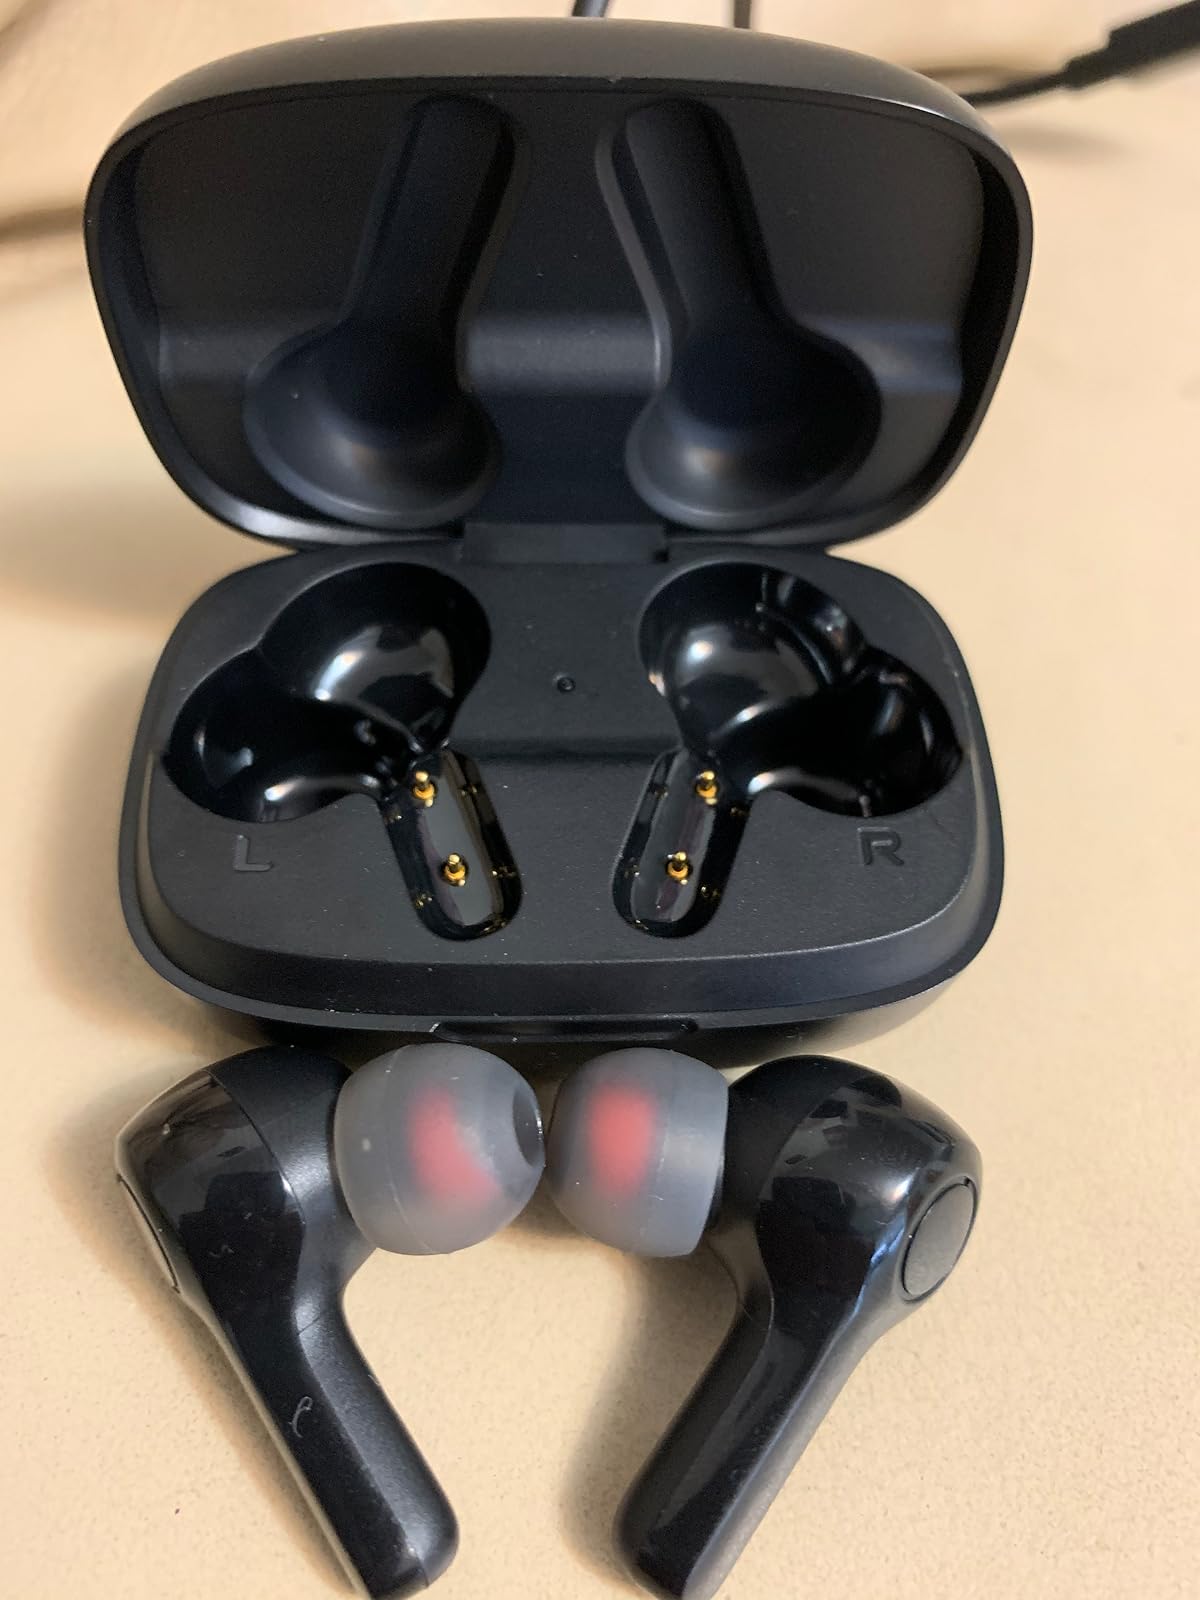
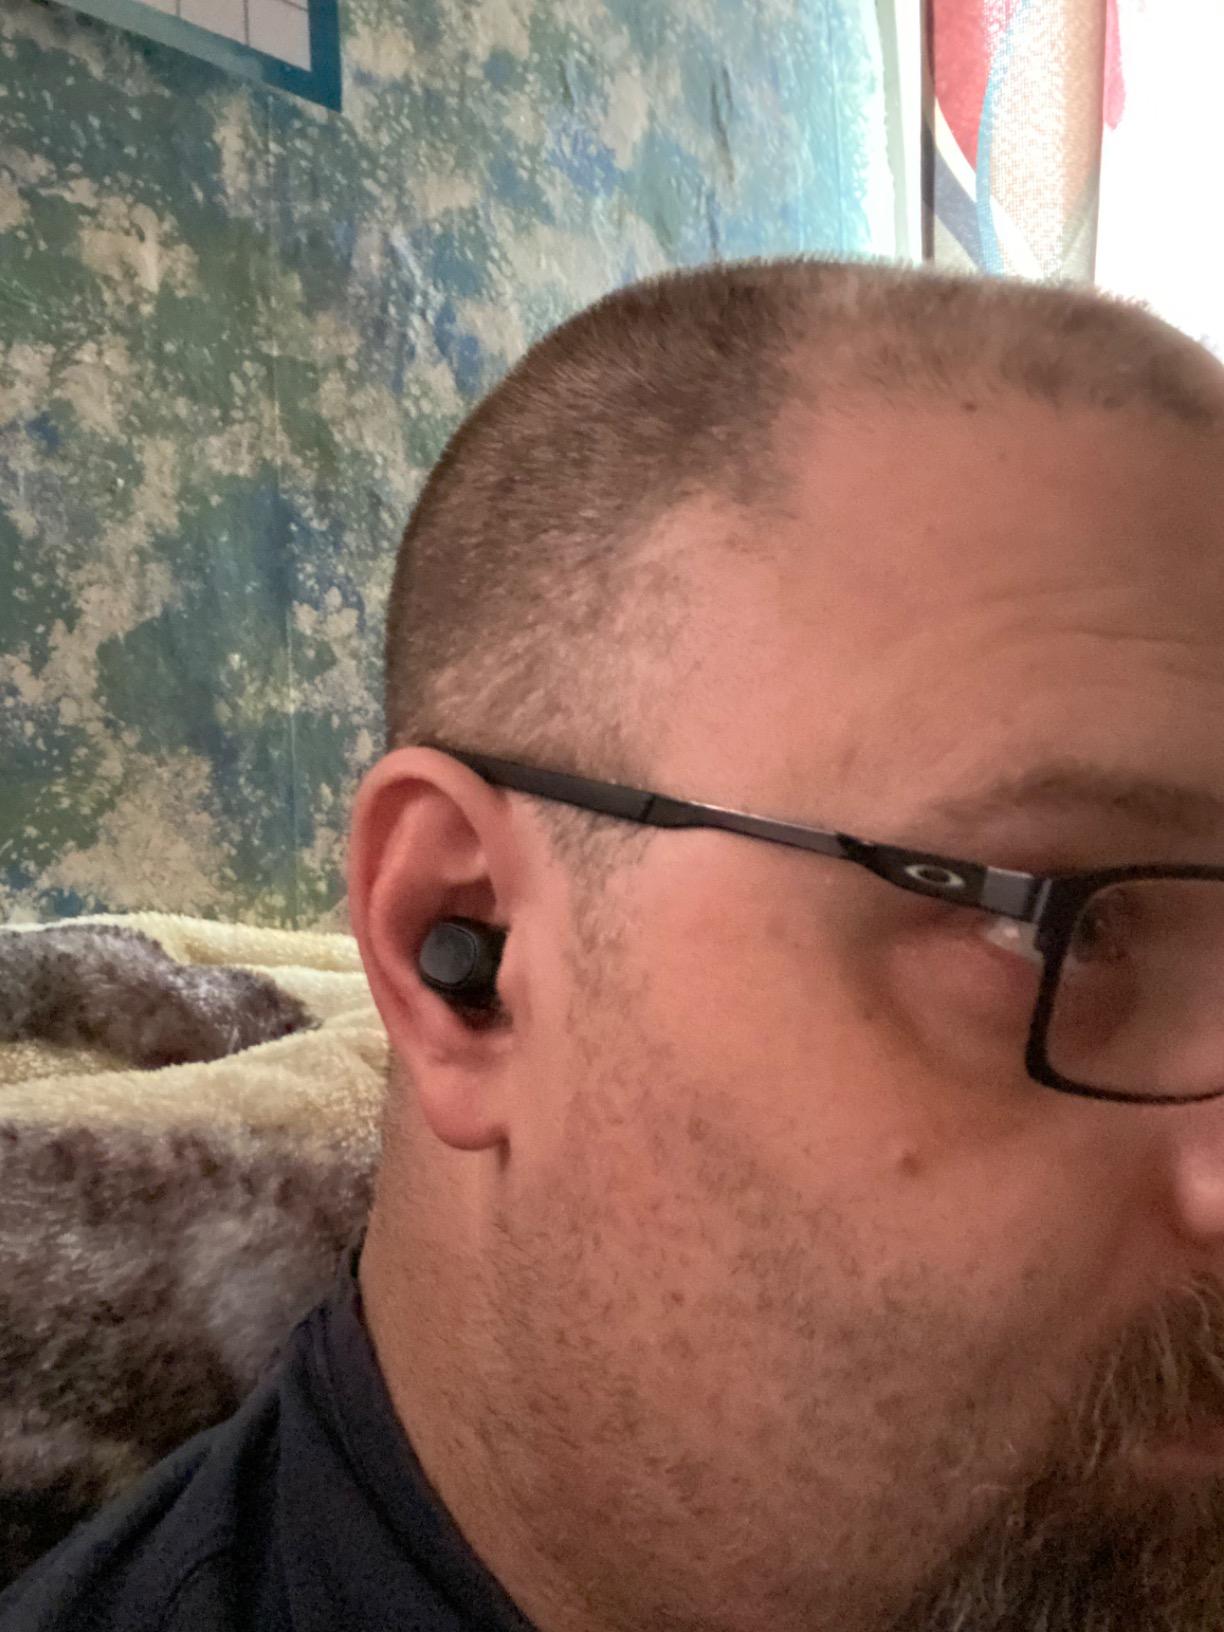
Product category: earbuds
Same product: no